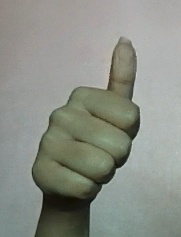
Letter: aleff